Minareliçavuş Spor Tesisleri

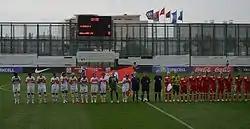
2015 FIFA Women's World Cup qualification – UEFA Group 6 match Turkey vs Belarus on September 17, 2014

On September 17, 2014, Turkey women's national football team played their 2015 FIFA Women's World Cup qualification – UEFA Group 6 match against Belarus at this venue.